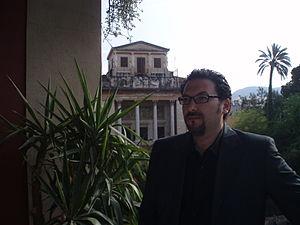
Andrea Ferrante est un compositeur italien contemporain.